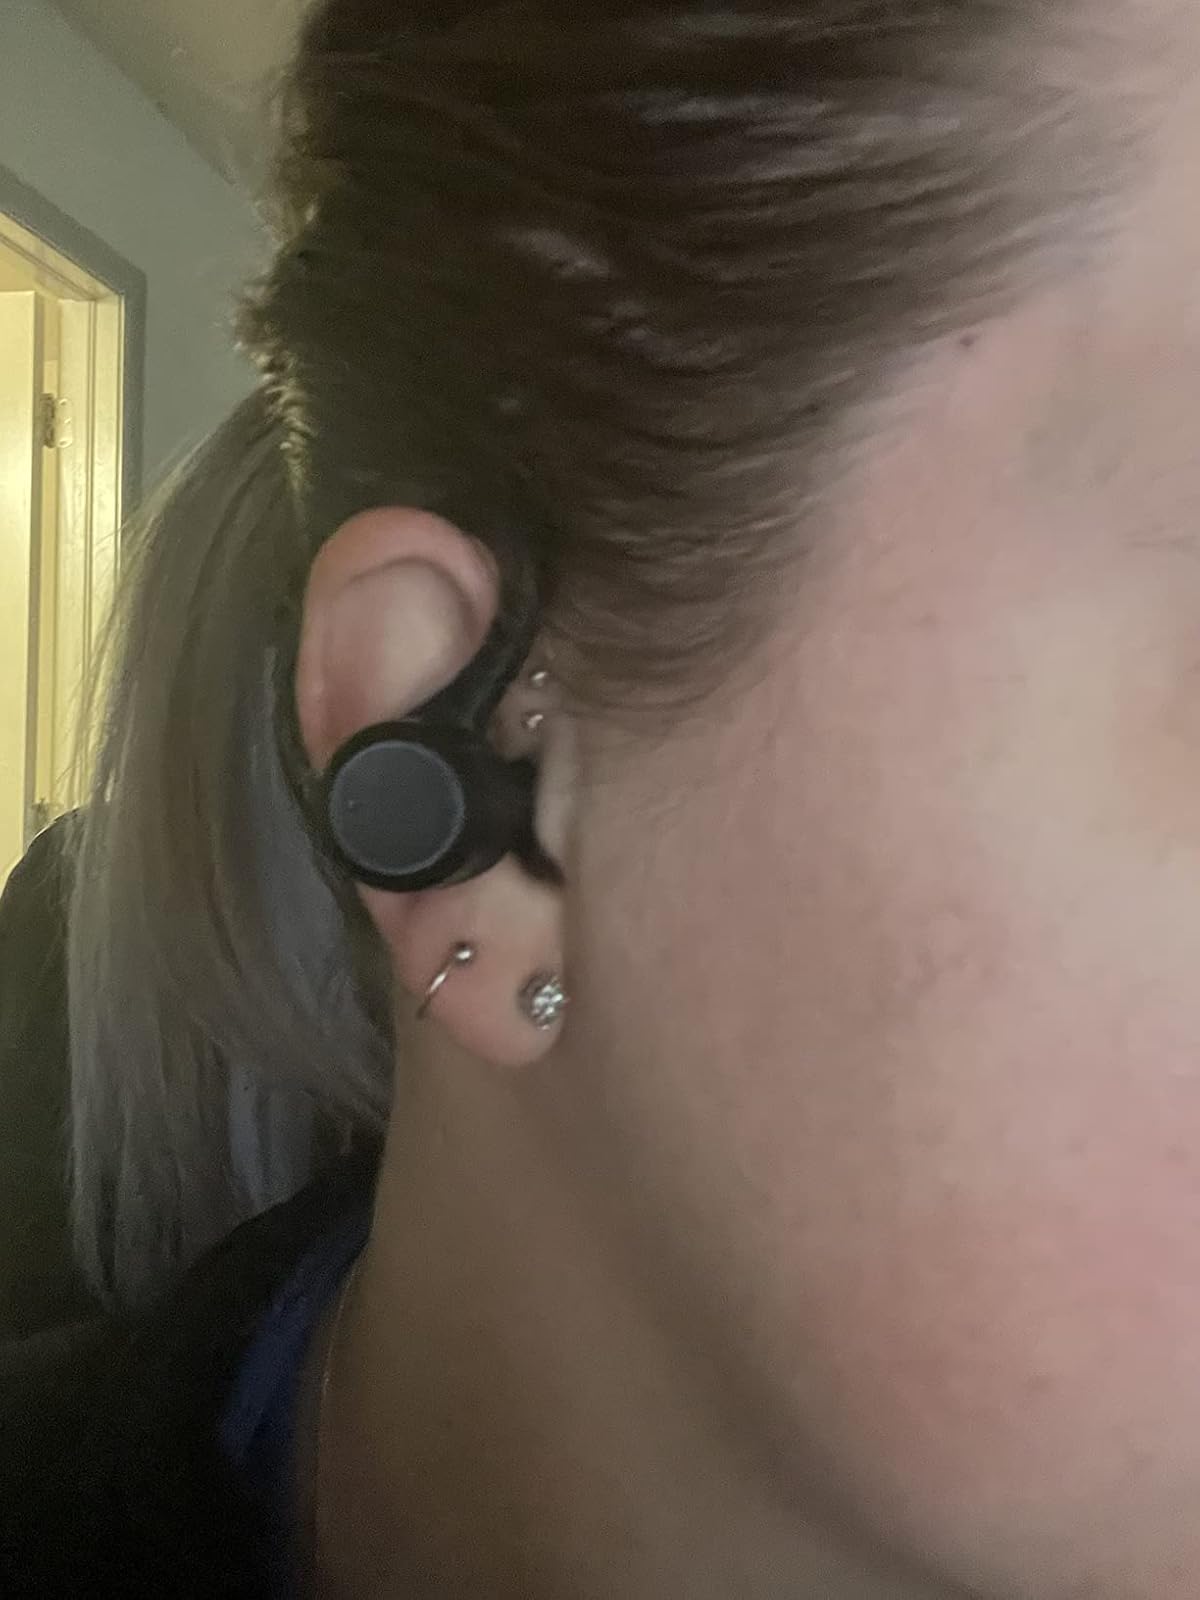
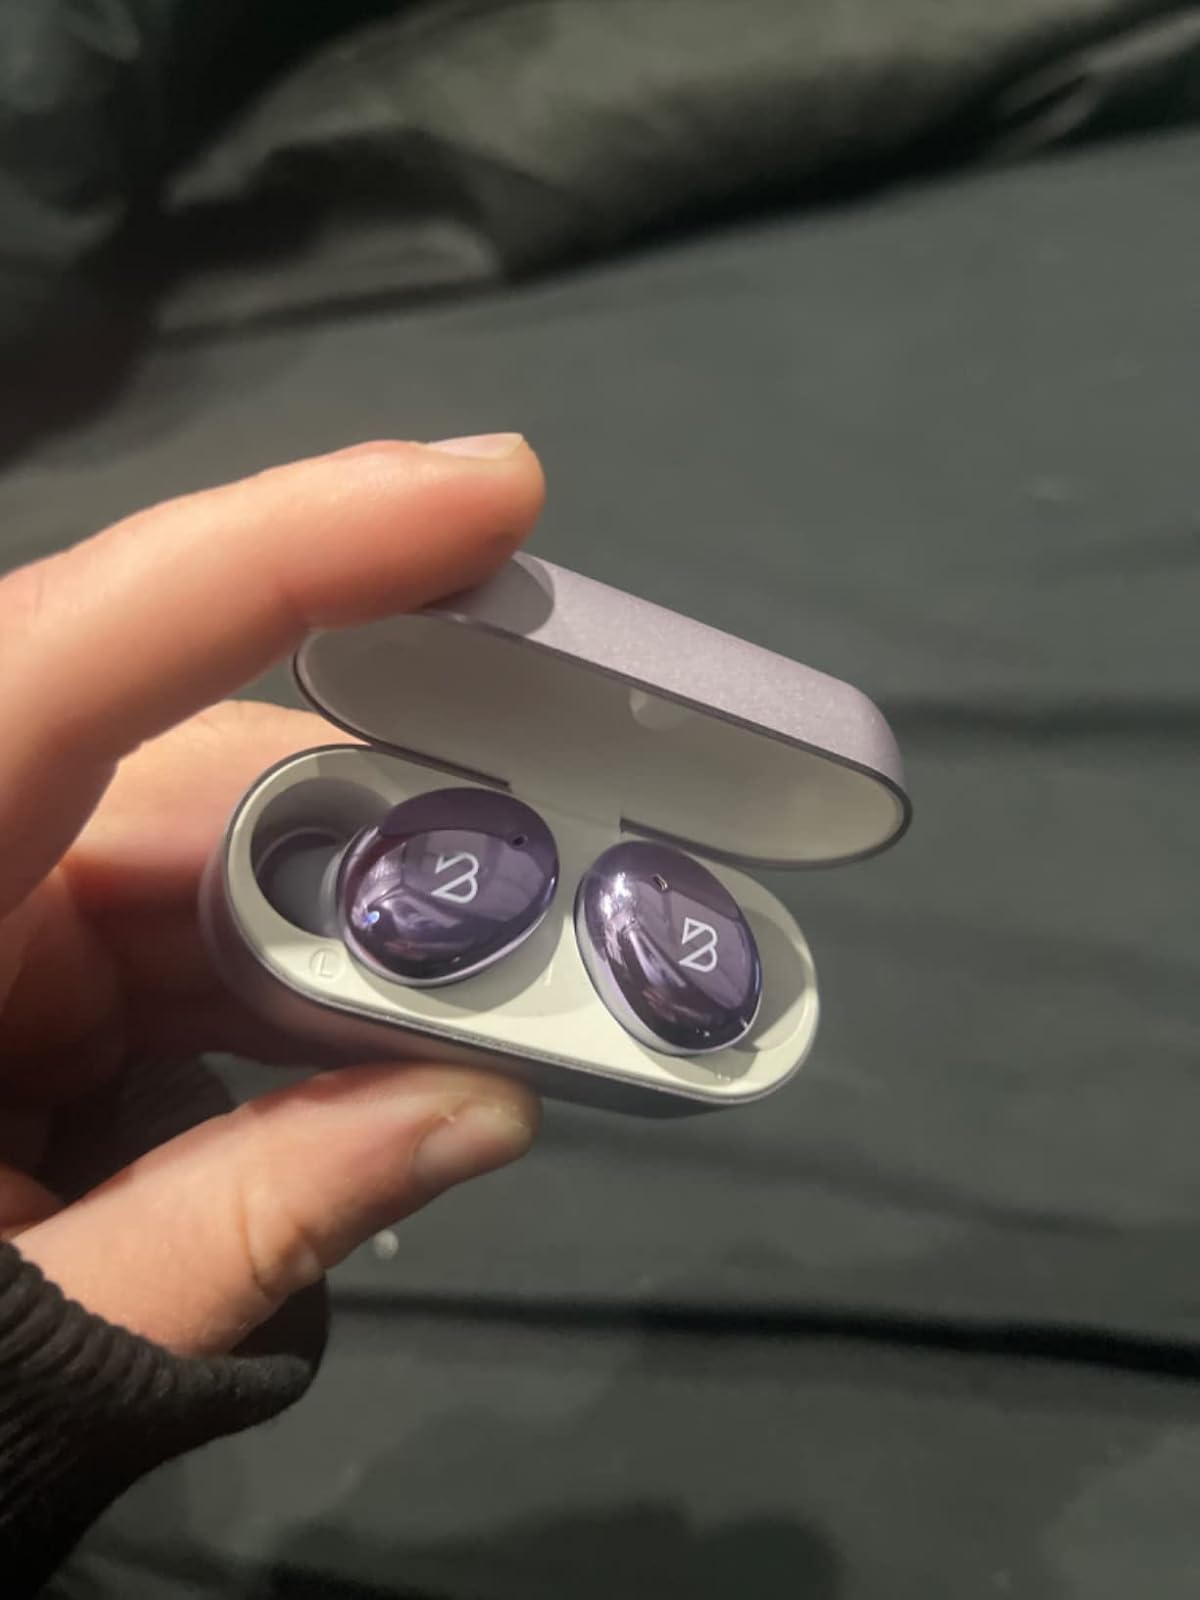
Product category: earbuds
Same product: no